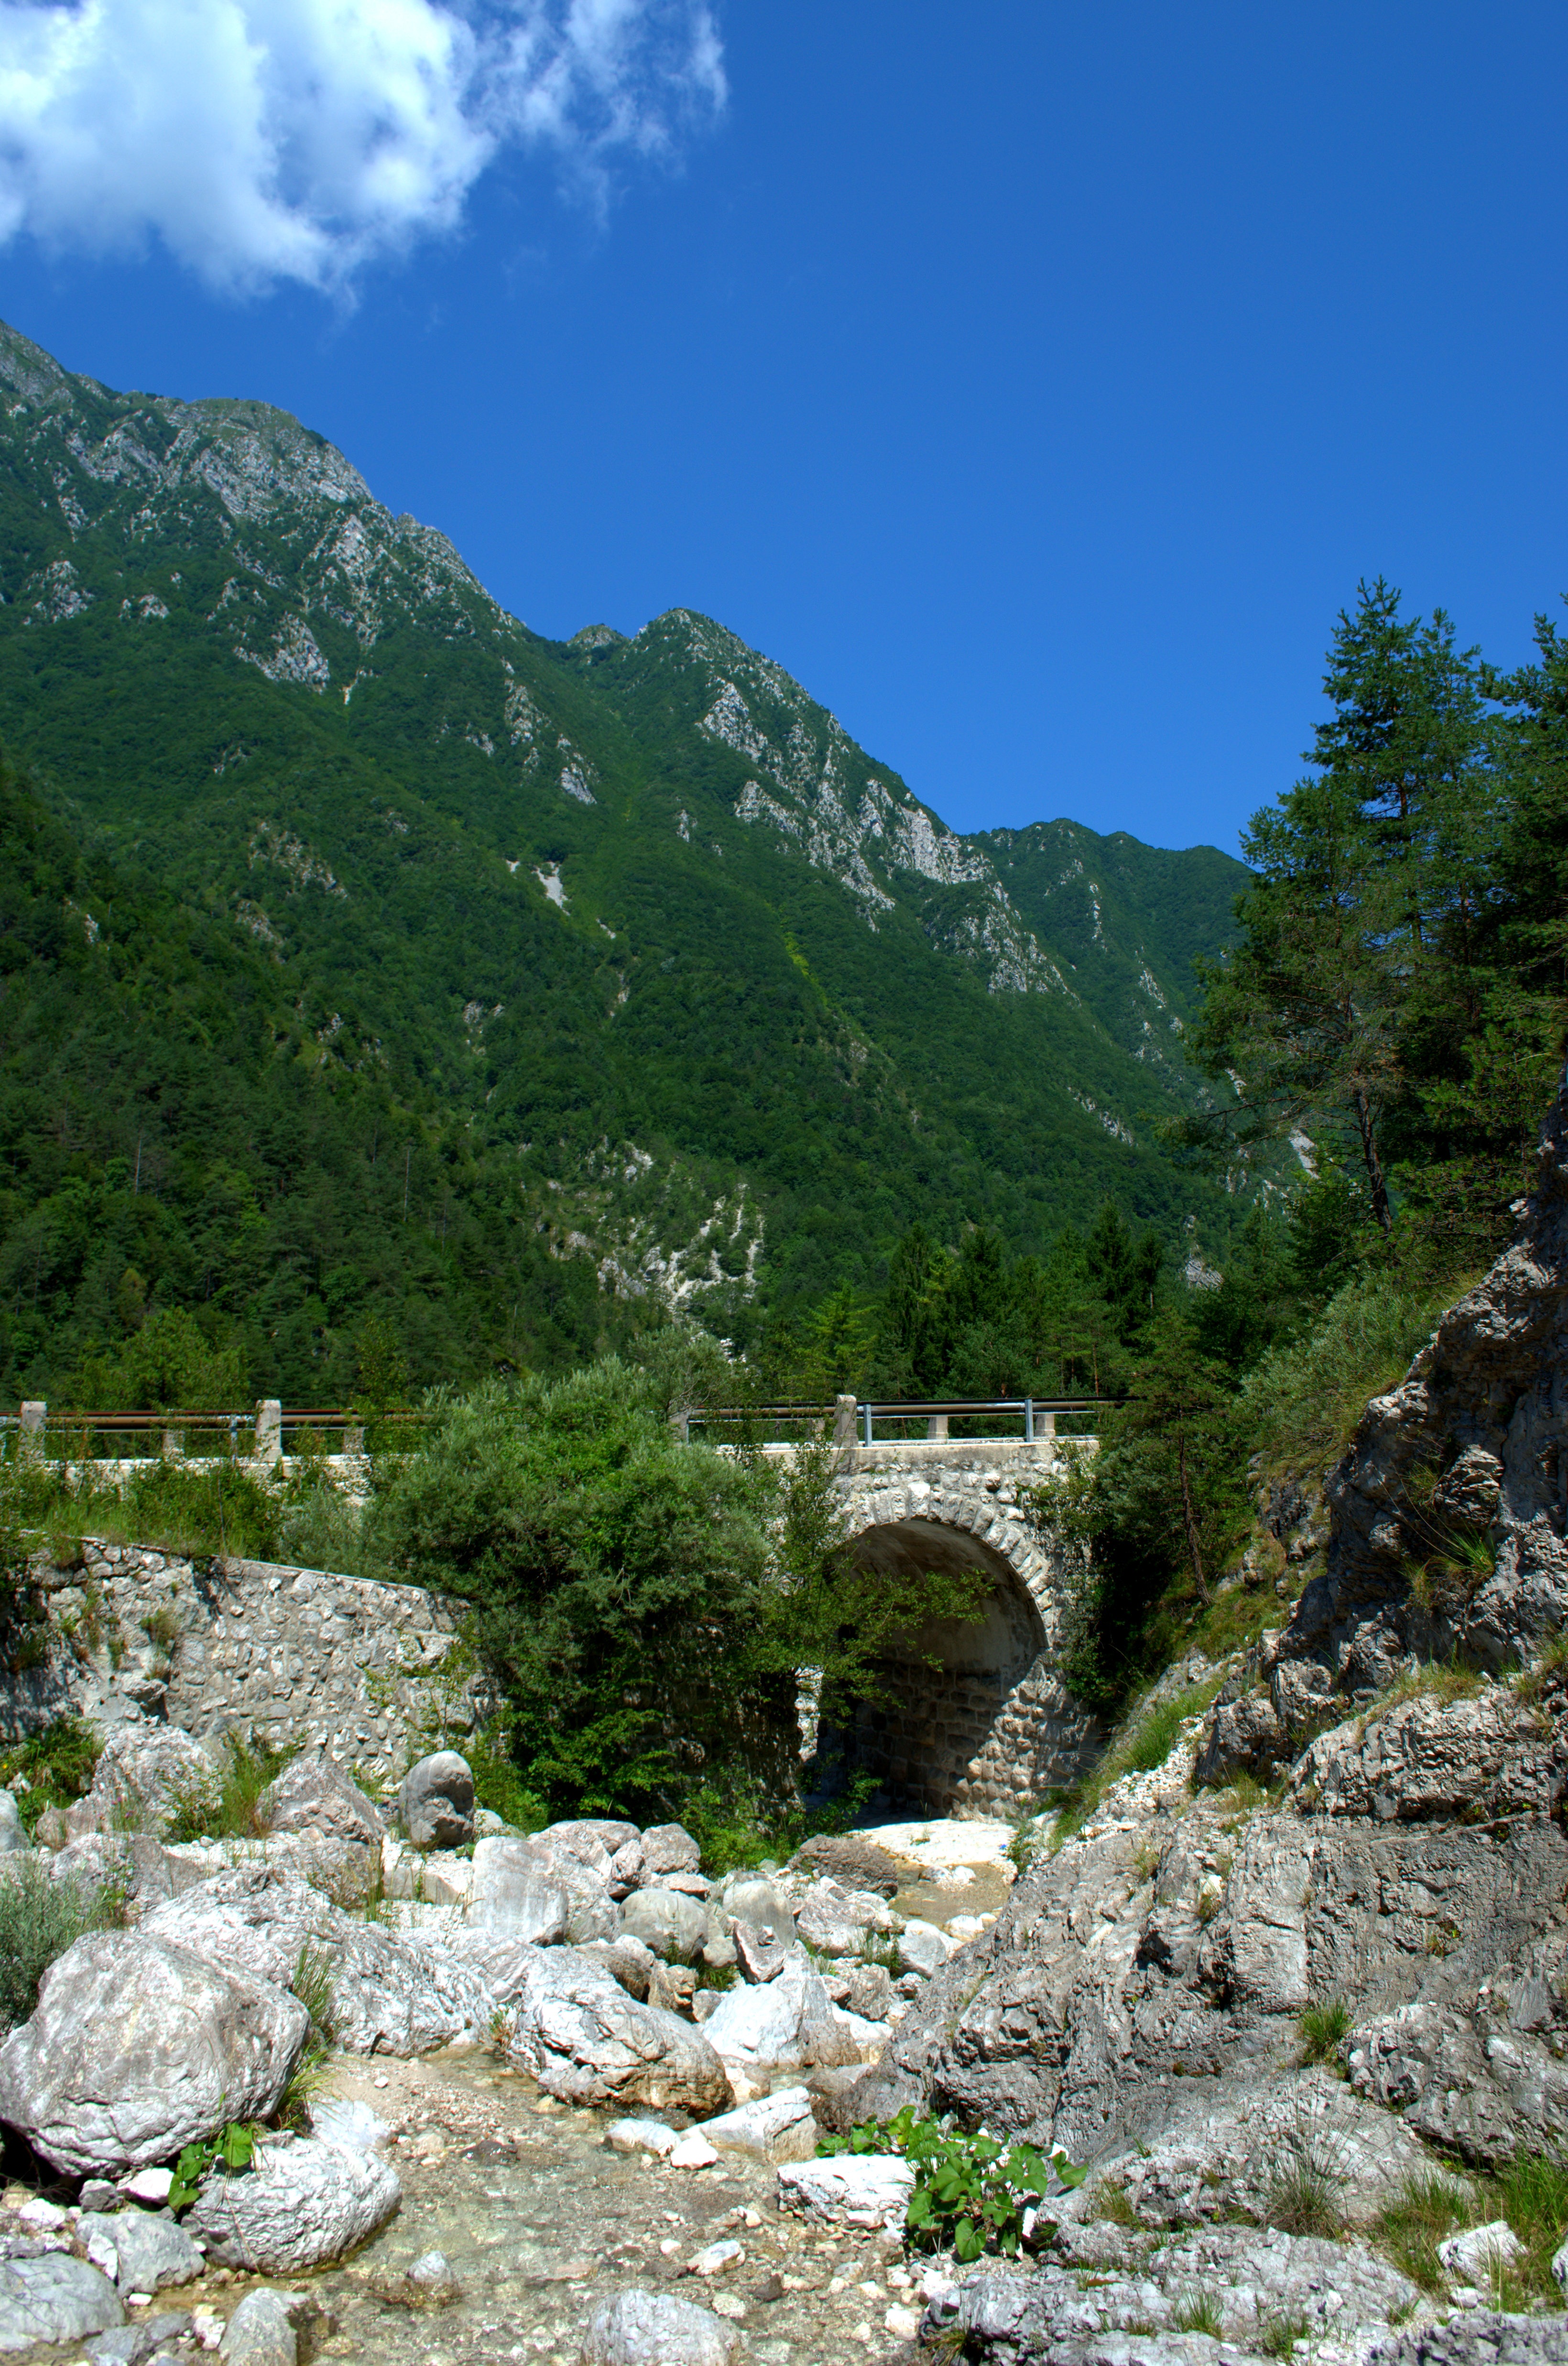
landscape, water, nature, wilderness, walking, mountain, architecture, sky, bridge, hill, lake, adventure, river, valley, mountain range, stone, stream, arch, mountains, alps, backpacking, ravine, plateau, historically, away, wadi, old bridge, landform, tarn, mountain pass, geographical feature, mountainous landforms